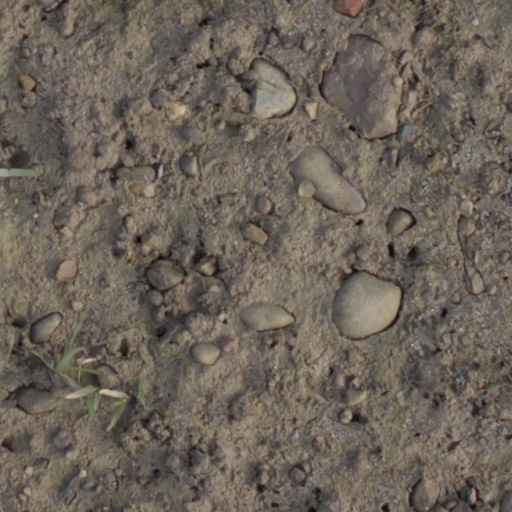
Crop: wheat